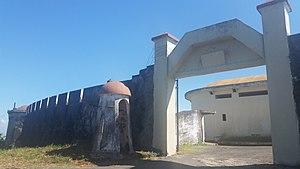
Masaya est une ville du Nicaragua, chef-lieu du département homonyme. Elle est située à 26 km au sud-est de Managua, la capitale du pays. Elle s'est développée en bordure du lac de Masaya et près de la caldeira du volcan Masaya, actif.